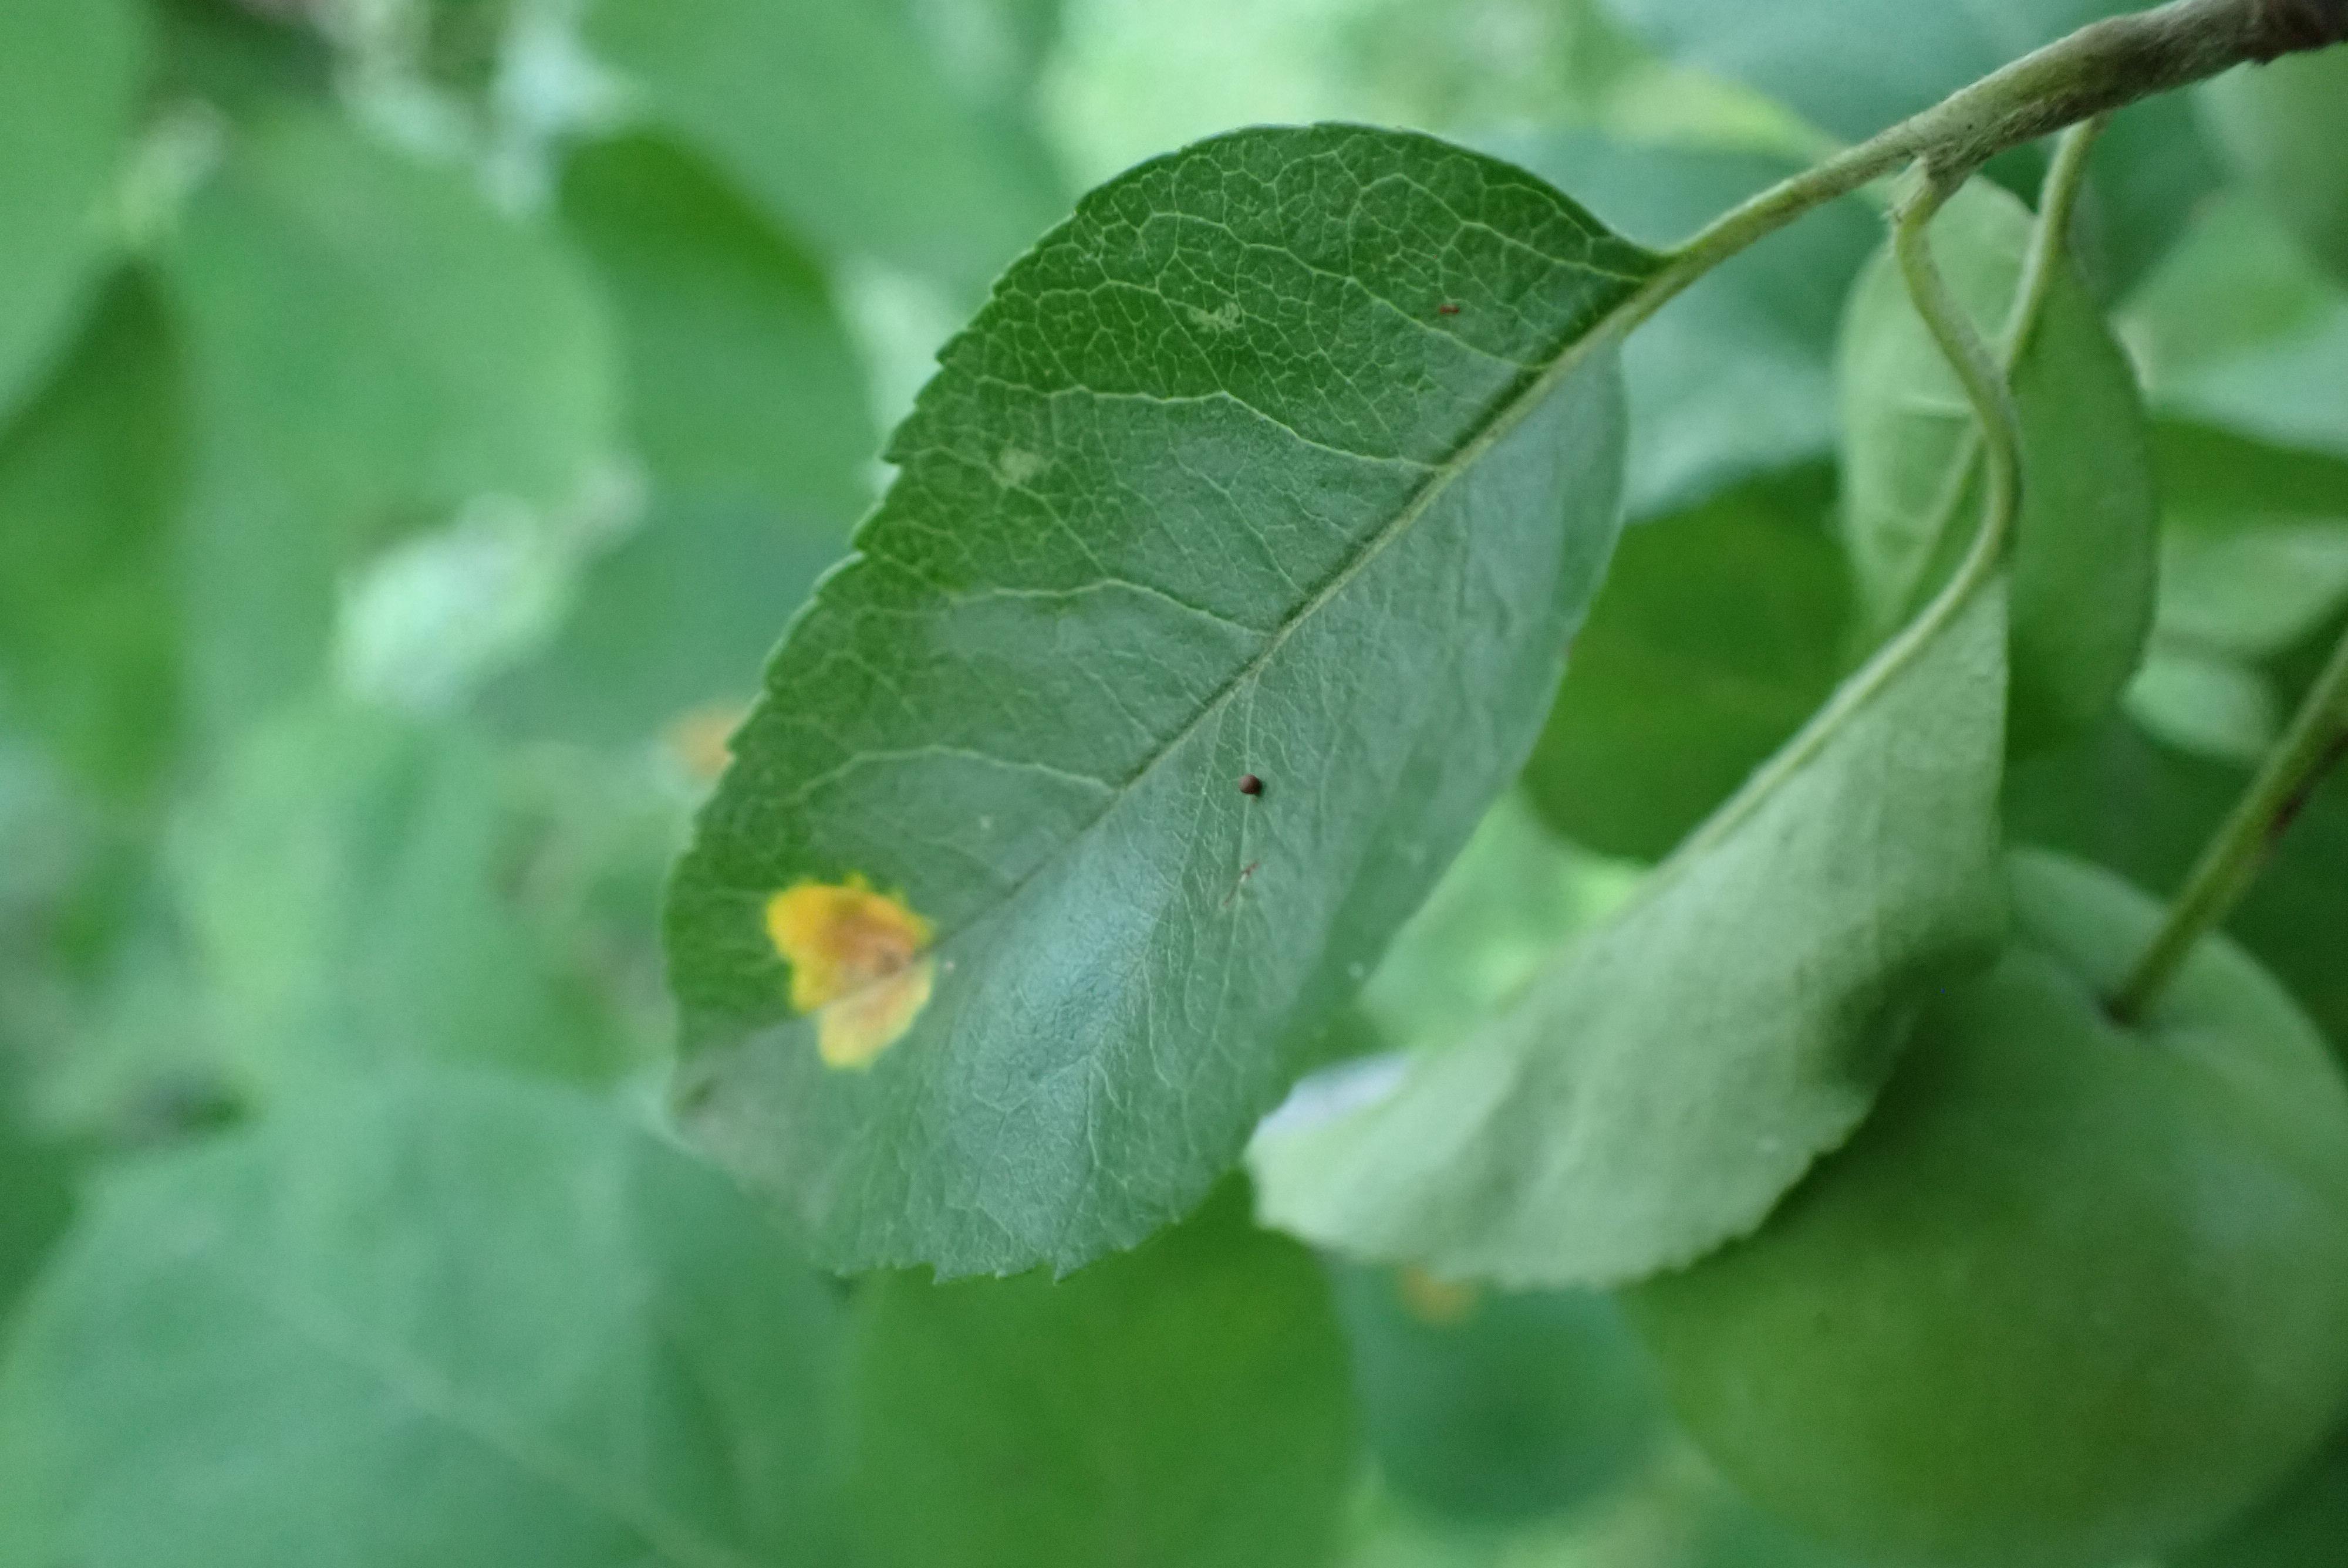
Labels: rust